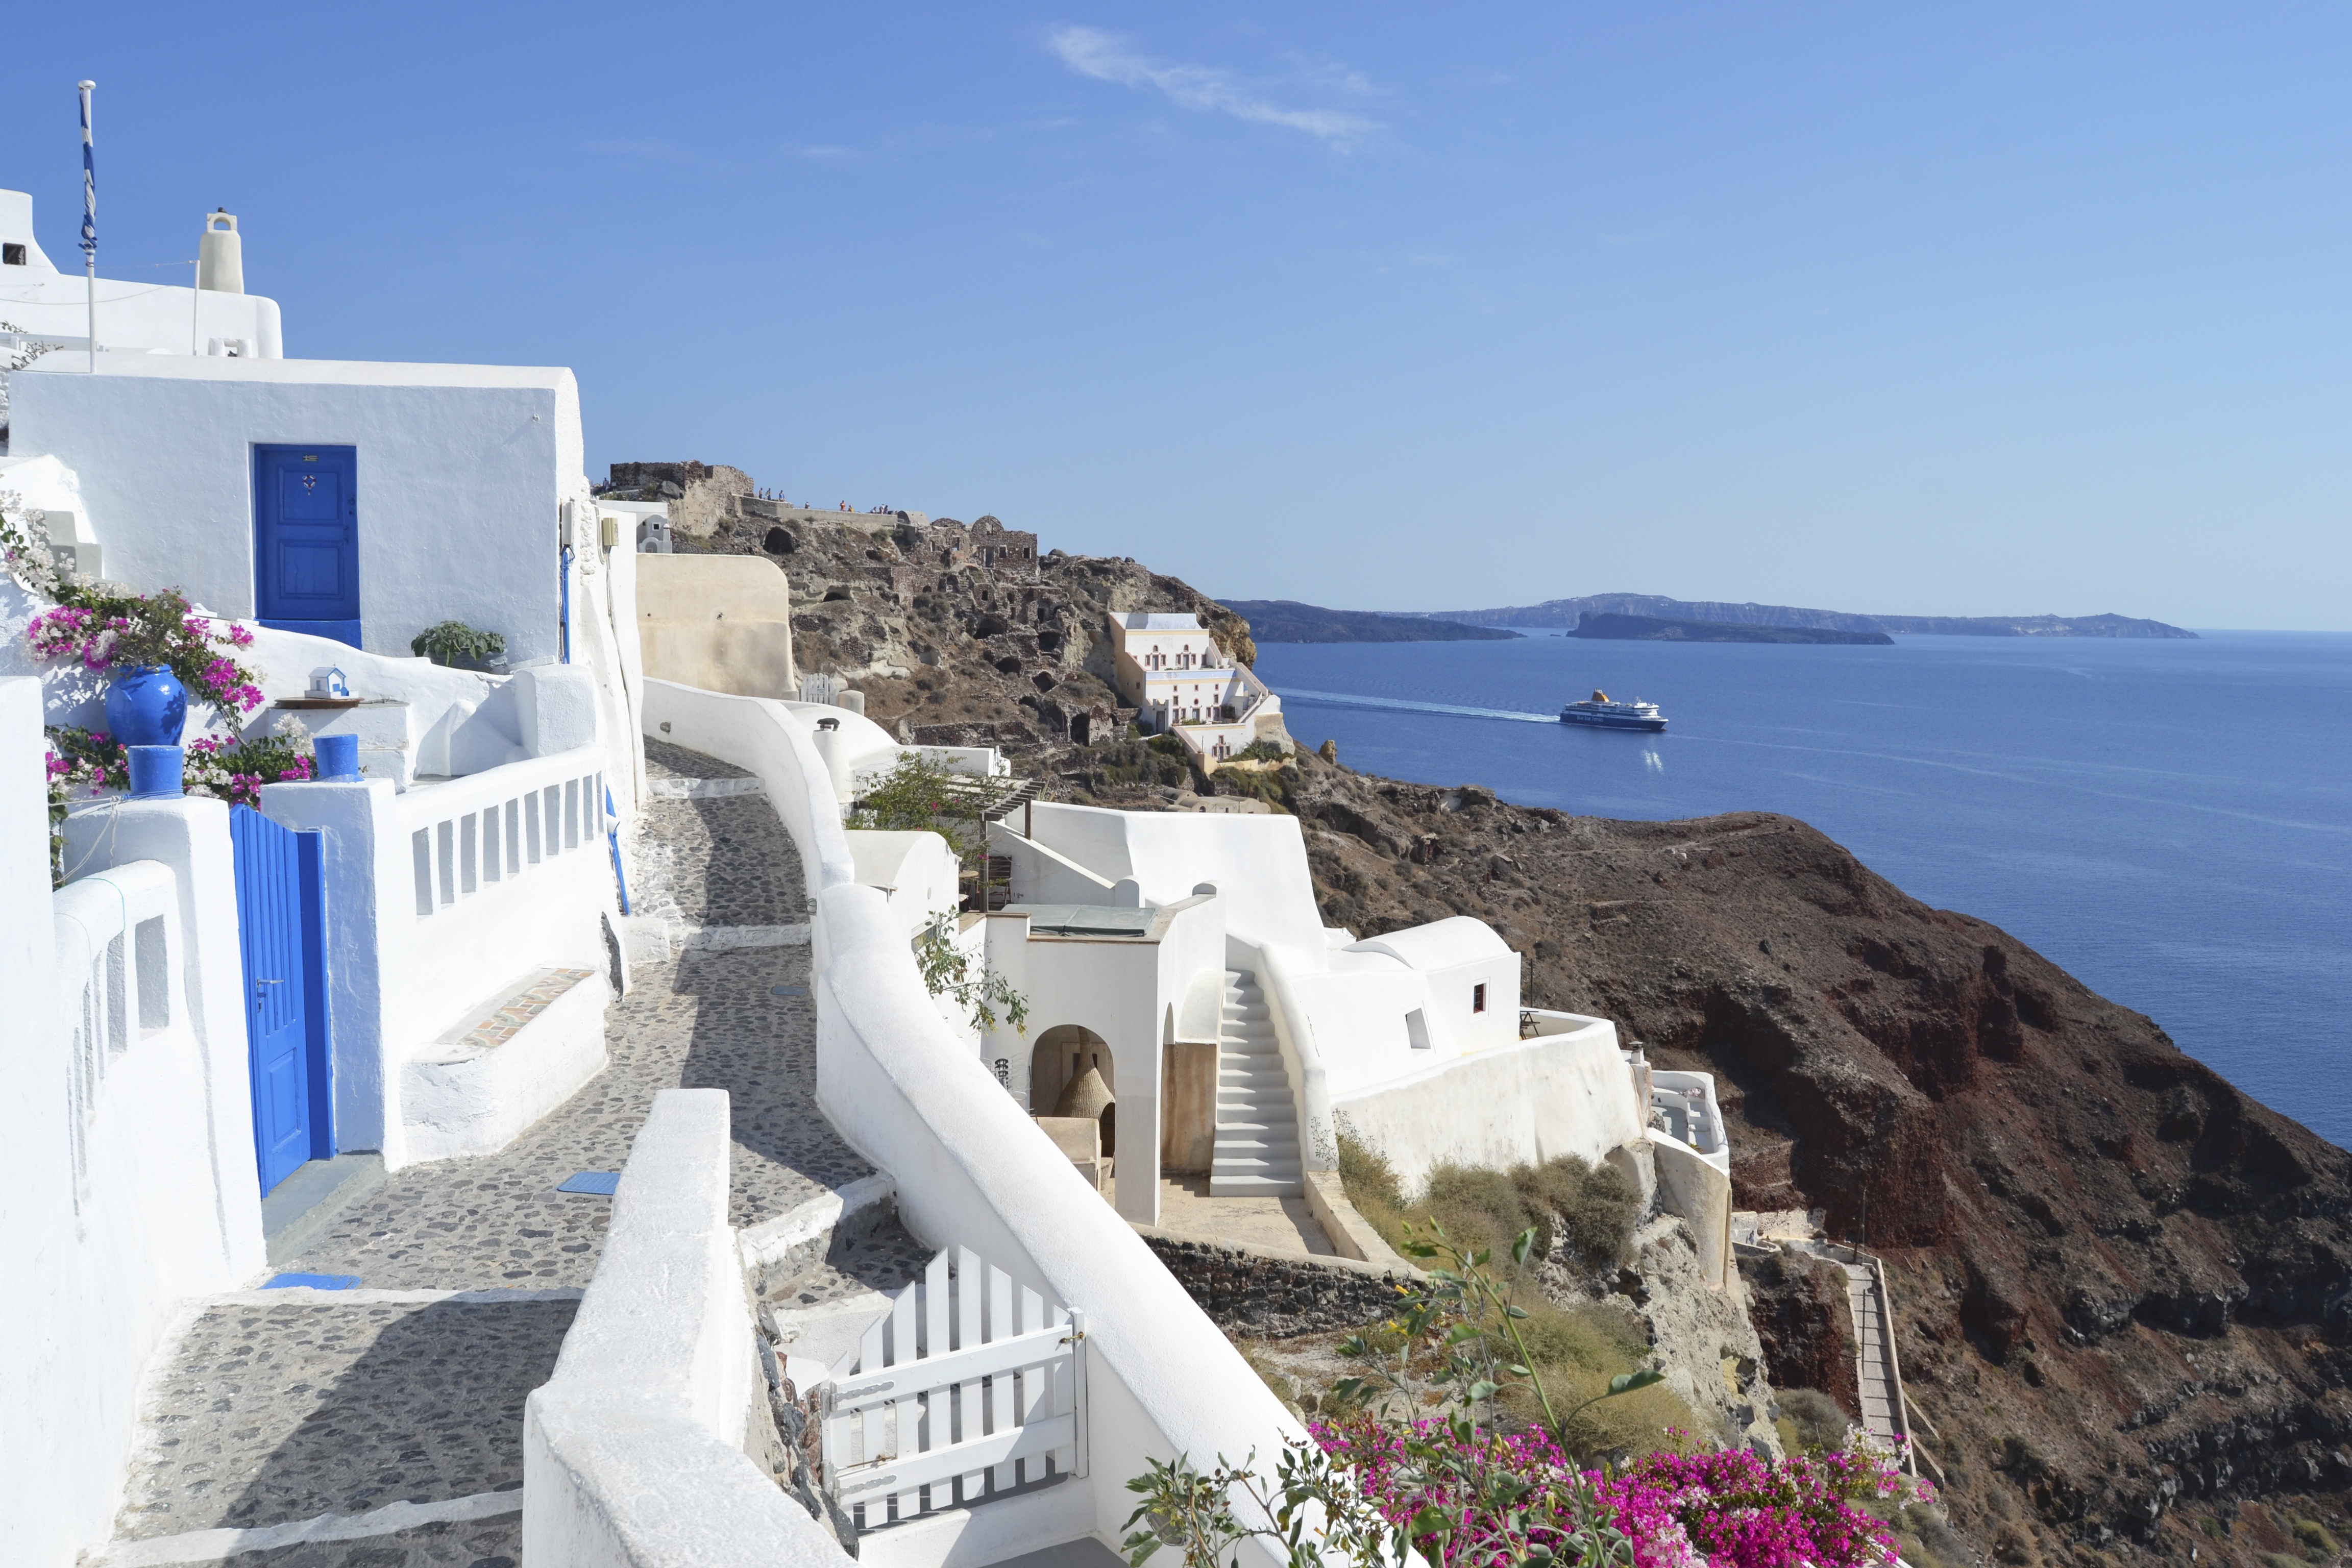
beach, landscape, sea, coast, ocean, villa, town, city, vacation, mediterranean, tower, bay, blue, tourism, terrain, santorini, resort, greece, cape, boiler, tours